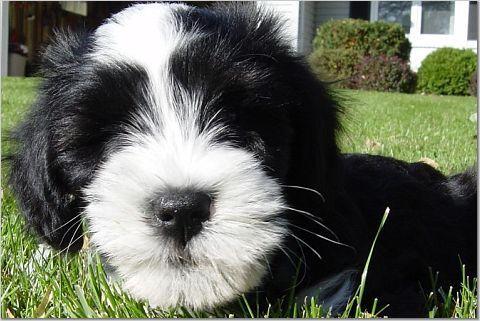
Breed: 203-n000021-Tibetan_terrier